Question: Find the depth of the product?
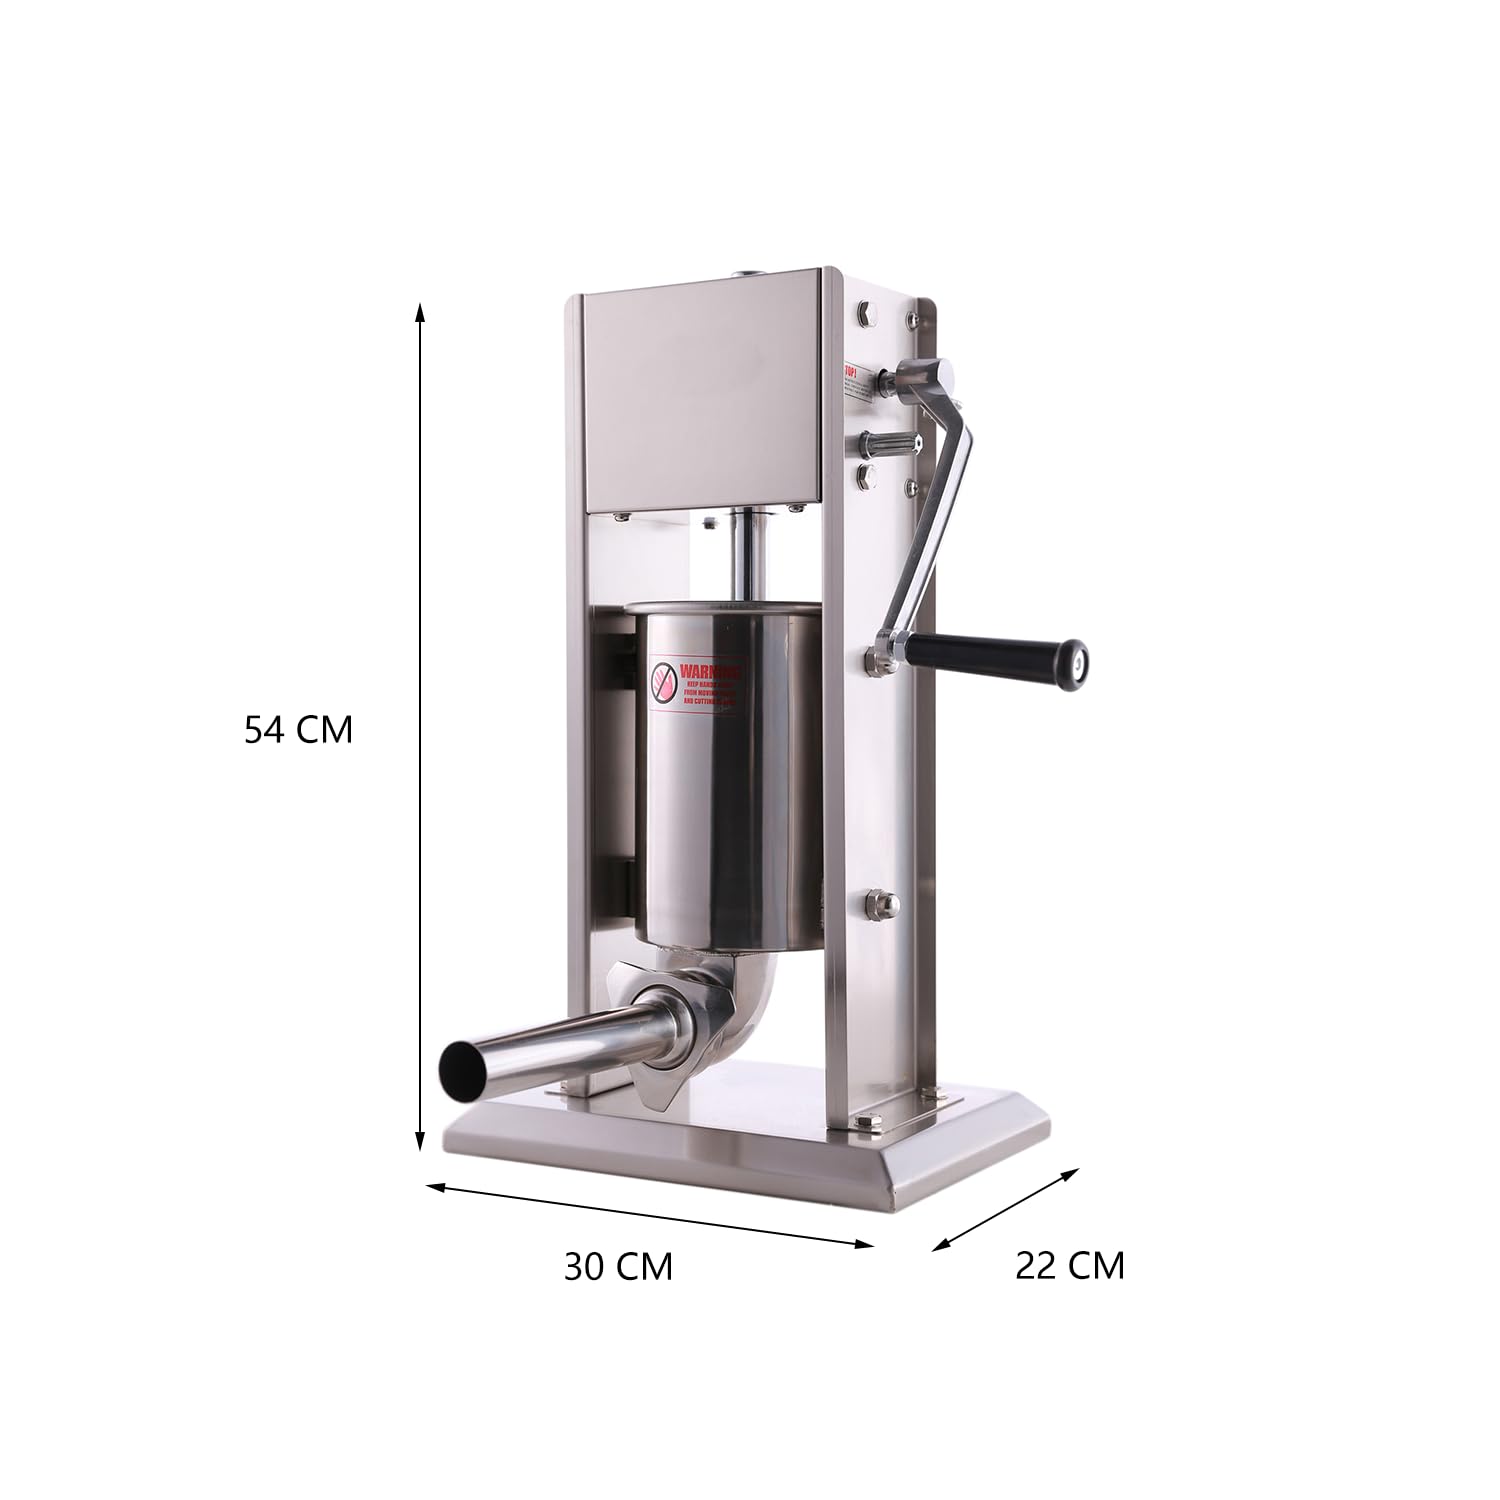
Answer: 30.0 centimetre